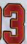
Number: 3